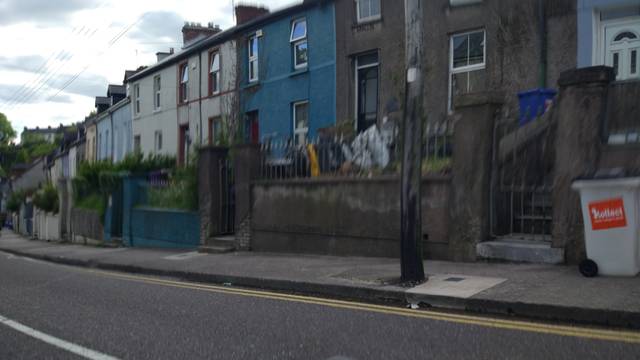
Region: Ireland
Coordinates: 51.908, -8.456